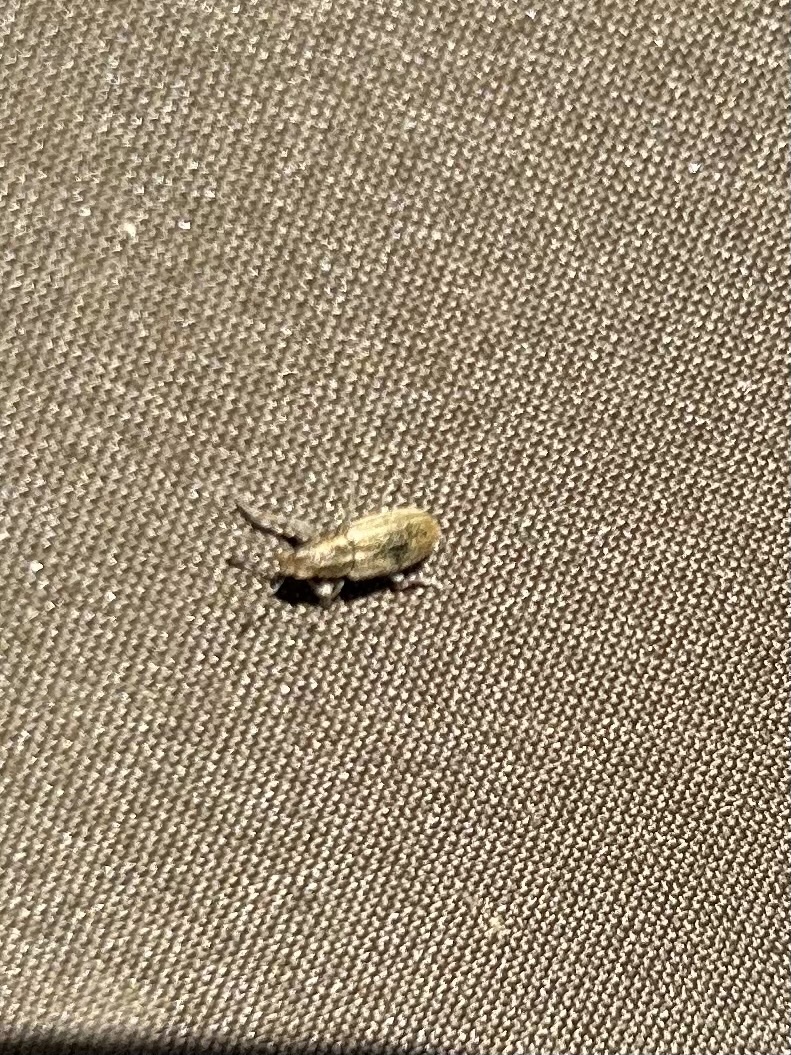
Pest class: pea_leaf_weevil